Rust, Burgenland

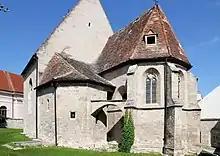
Fishermen's Church

The settlement was first mentioned as "Ceel" in a 1317 deed issued by King Charles I of Hungary, its name derived from Hungarian "szil" for Elm, later translated into German "Rüster" or "Rusten". The present-day Hungarian name "Ruszt" is again a translation from the German term. Rust's citizens received market rights in 1470 and the privilege to mark the corks of their wine barrels with the famous 'R' brand in 1524. The affluent town finally gained independence at the 1681 diet at Sopron by the order of Emperor Leopold I, King of Hungary.